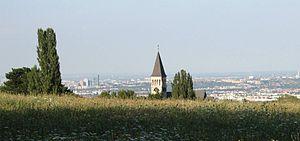
Le district de Mödling est une subdivision territoriale du Land de Basse-Autriche en Autriche. Son chef-lieu est Mödling.